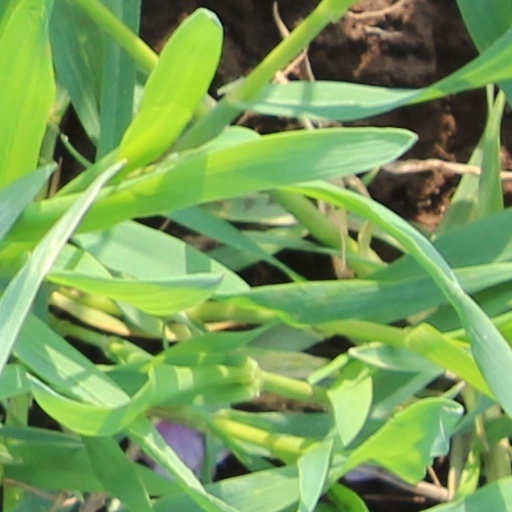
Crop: wheat